United States Department of Veterans Affairs Police

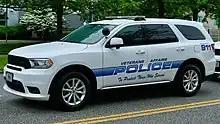
Veterans Affairs Police Dodge Durango

Today's VA Police officers face innumerable challenges when compared to the guard force of the past. They are vigilant, armed, professional law enforcement officers with a minimum of 400 training hours who have powers to enforce all federal laws. They are trained to prevent crime, defuse a variety of threats, and take action when needed.